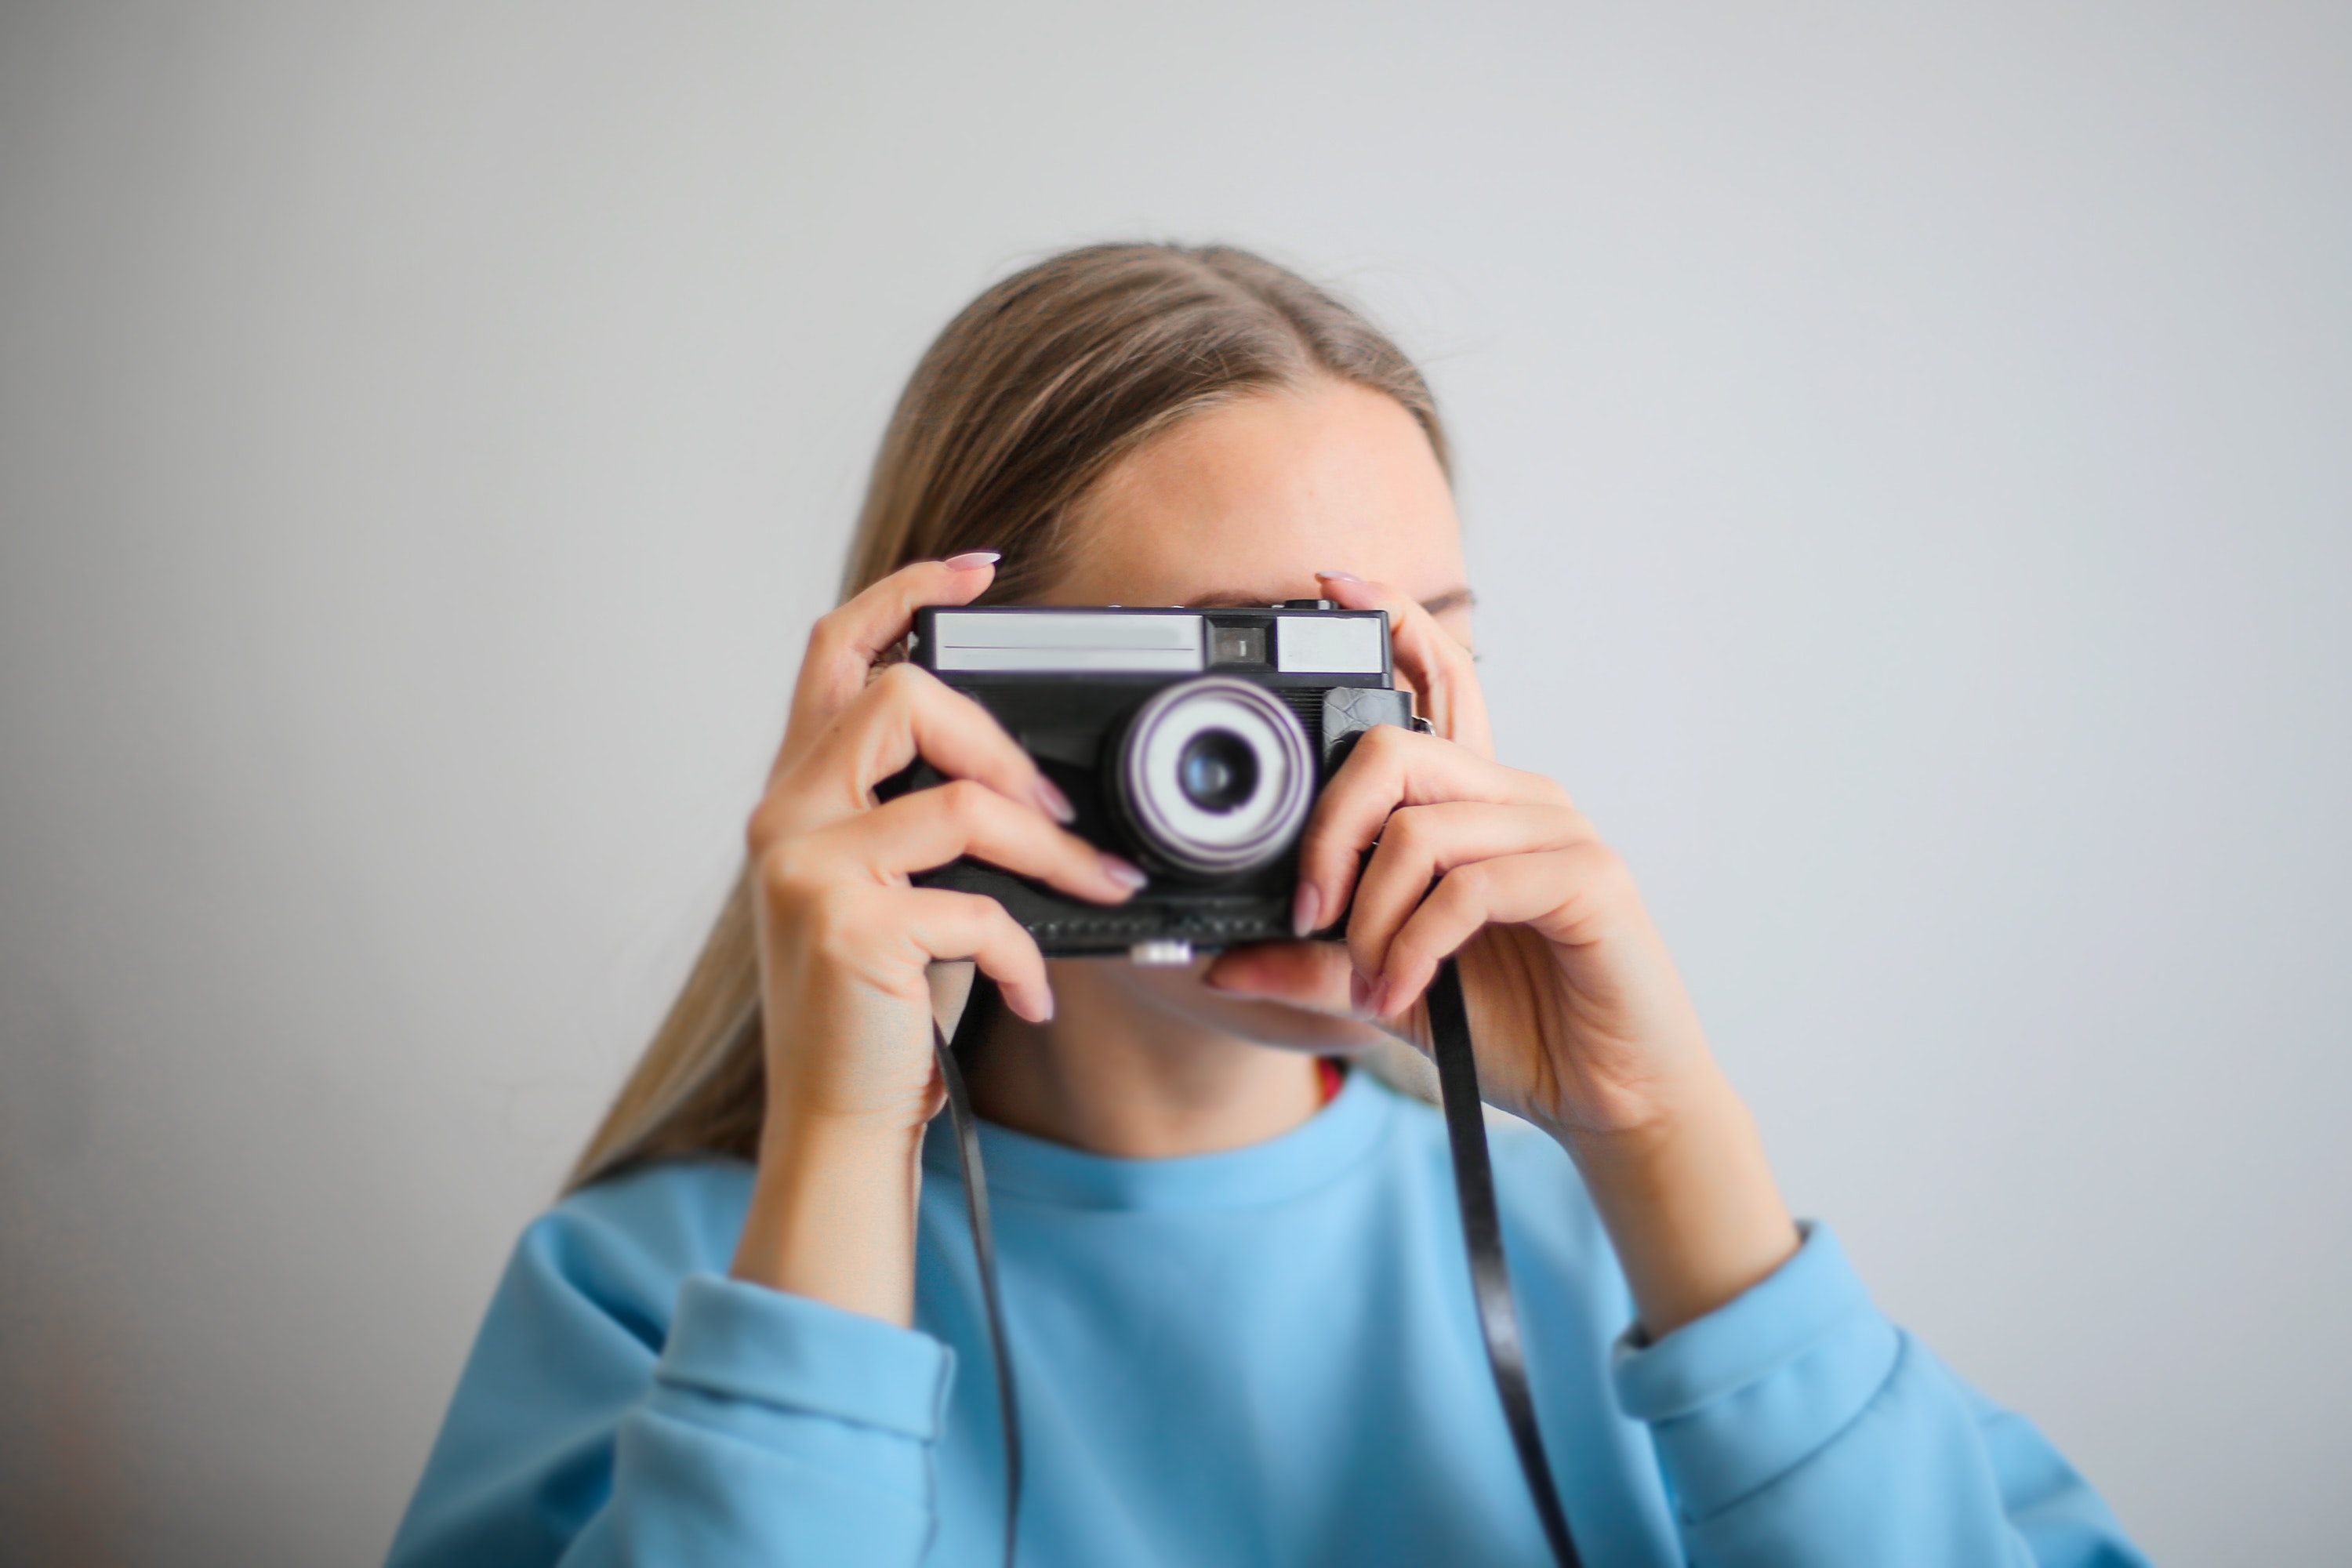
woman, photograph, camera, blue, digital camera, eyewear, cameras optics, skin, photographer, snapshot, glasses, photography, eye, Point and shoot camera, stock photography, selfie, hand, smile, reflex camera, single lens reflex camera, vision care, portrait, camera lens, lens, mirrorless interchangeable lens camera